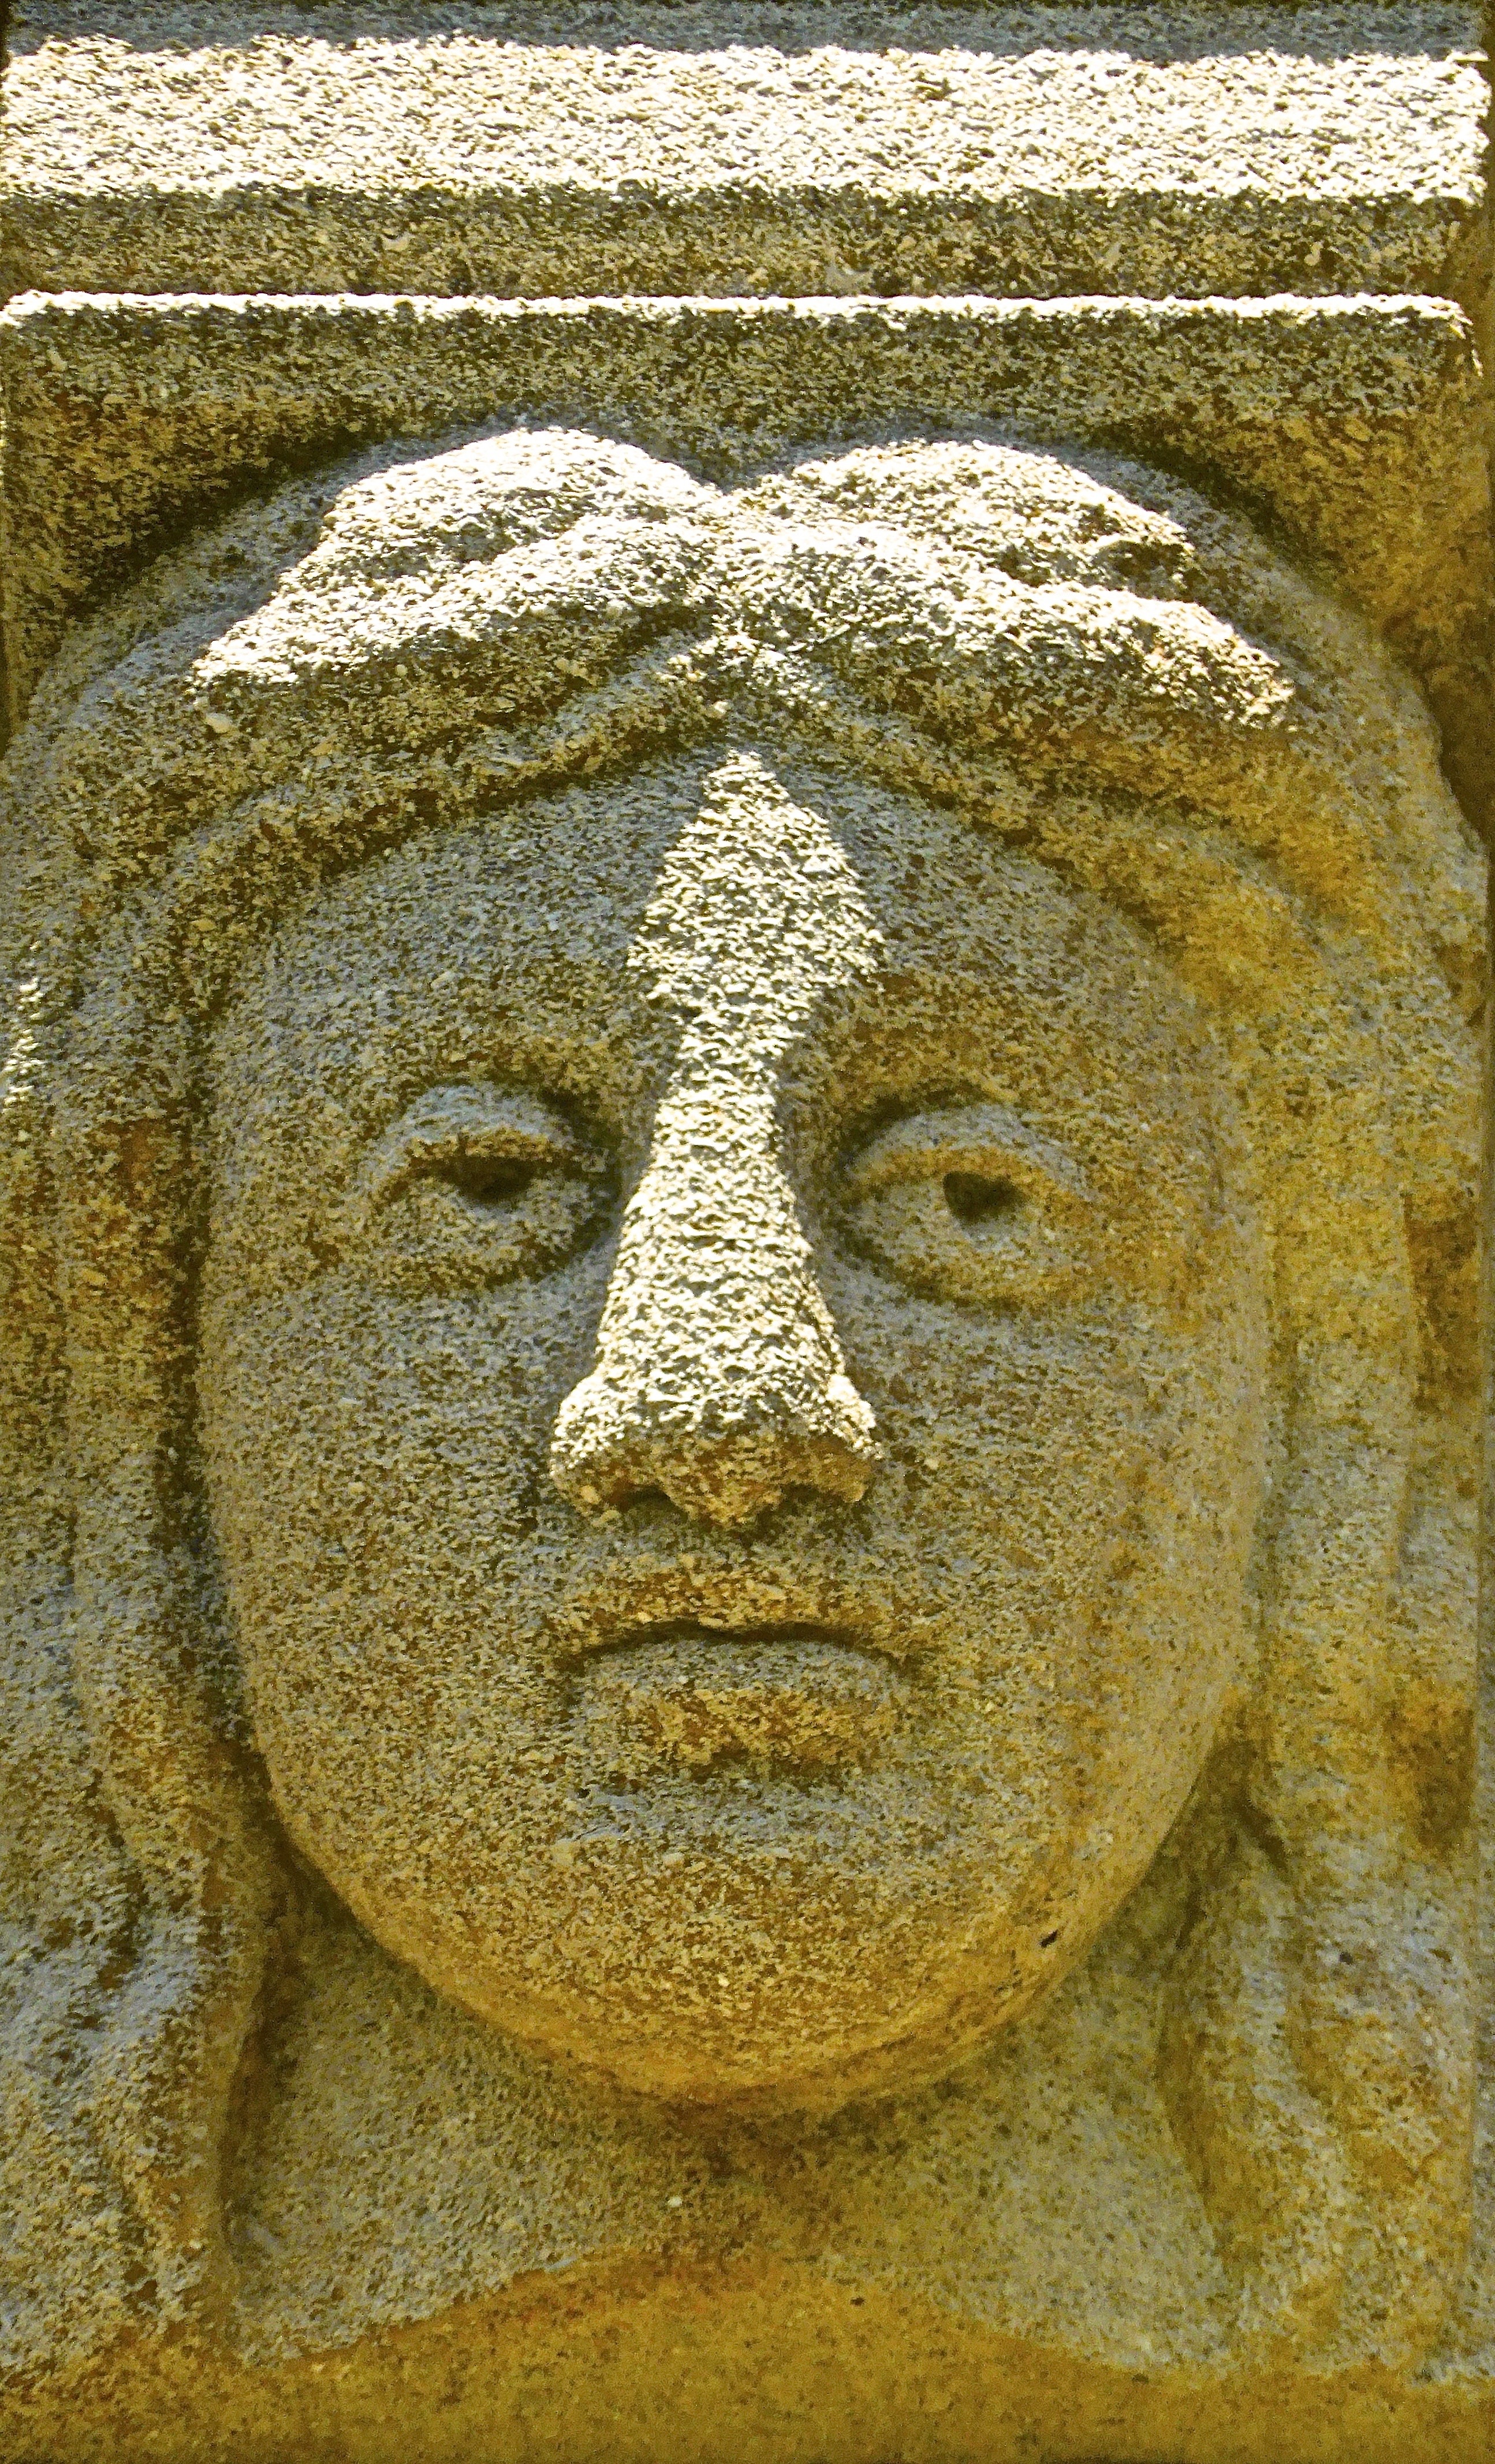
rock, antique, sandstone, stone, monument, statue, symbol, ancient, facade, face, sculpture, art, temple, head, heritage, carving, relief, stele, archaeological site, stone carving, gautama buddha, ancient history, maya civilization